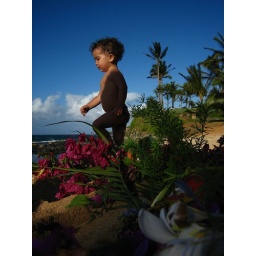
running around the beach at Mammas Fish House